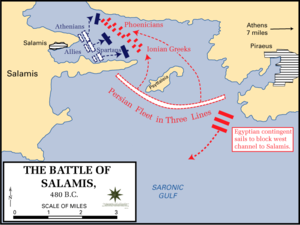
La bataille de Salamine voit l'alliance des cités-États grecques, dirigée par Thémistocle, affronter l'Empire perse, mené par Xerxès Iᵉʳ. Cette bataille navale se déroule en 480 av. J.-C. dans le détroit entre le continent et l'île de Salamine, située dans le golfe Saronique près d'Athènes. La victoire inespérée des Grecs, largement surpassés en nombre, est le point culminant de la seconde invasion perse.